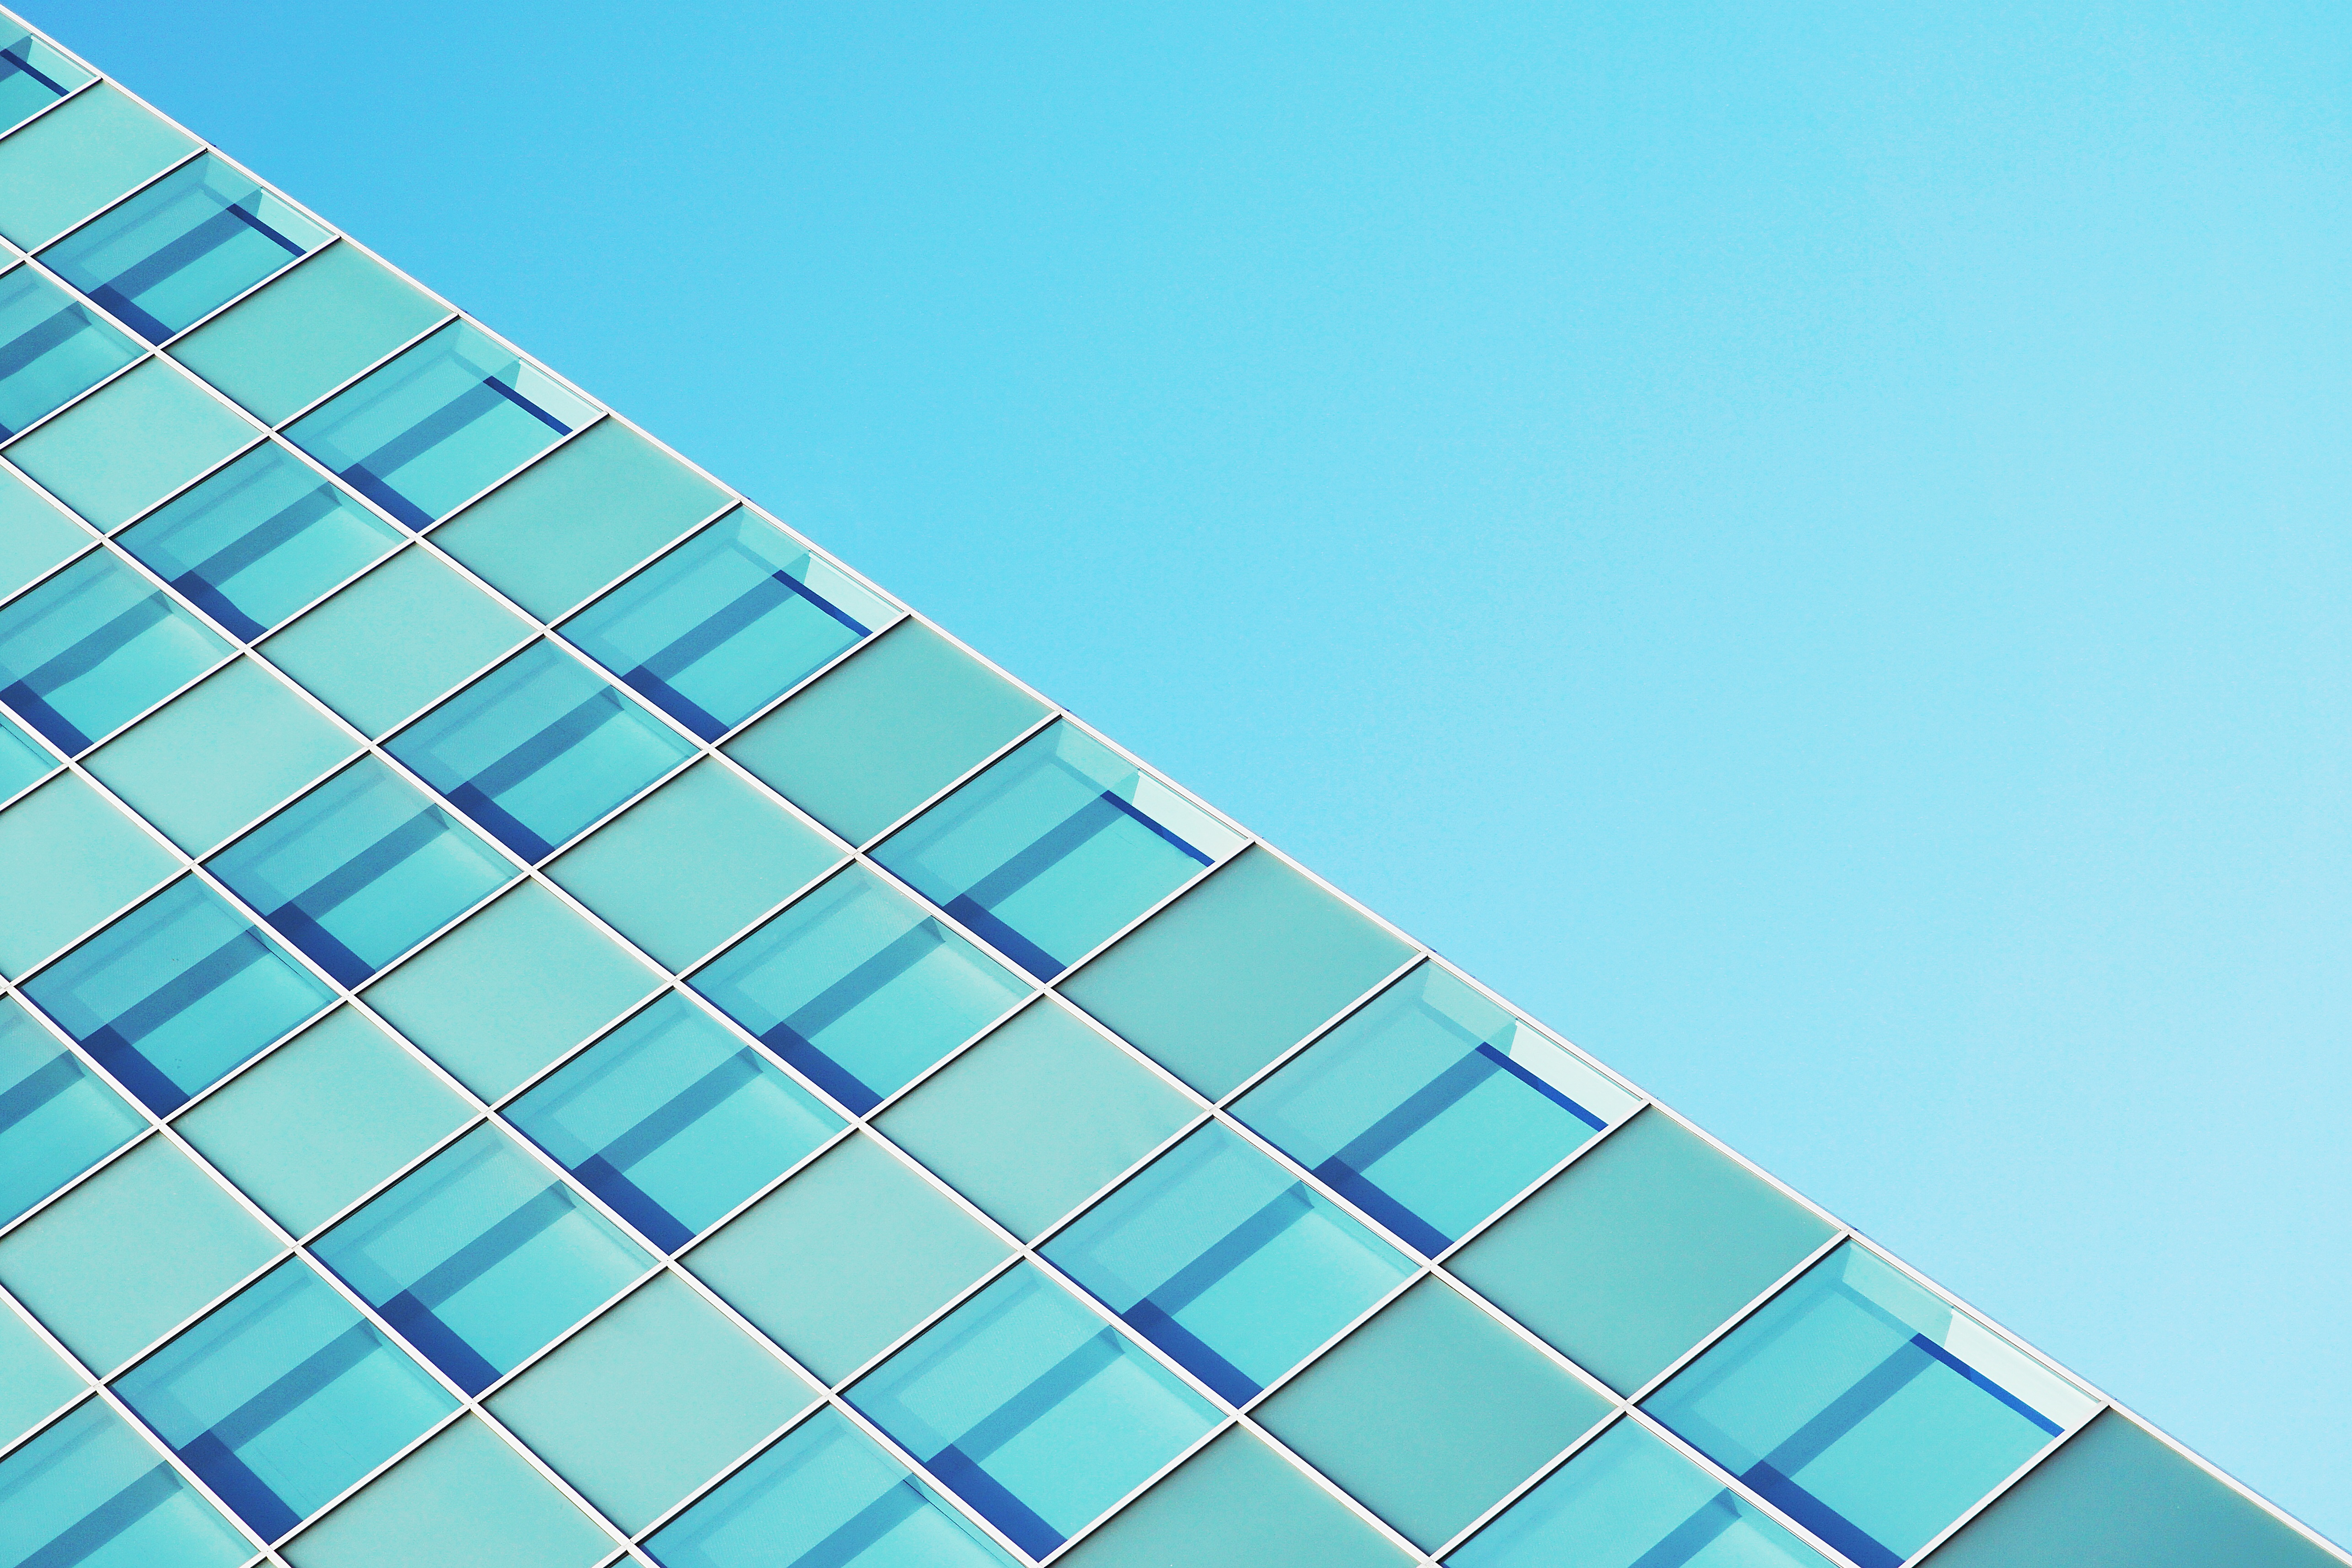
architecture, glass, roof, building, skyscraper, line, color, facade, blue, shape, daylighting